List of MOSFET applications

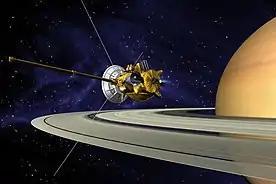
Cassini–Huygens spacecraft to Saturn used MOSFET power switch devices for power distribution.

In the space industry, MOSFET devices were adopted by NASA for space research in 1964, for its Interplanetary Monitoring Platform (IMP) program and Explorers space exploration program. The use of MOSFETs was a major step forward in the electronics design of spacecraft and satellites. The IMP D (Explorer 33), launched in 1966, was the first spacecraft to use the MOSFET. Data gathered by IMP spacecraft and satellites were used to support the Apollo program, enabling the first crewed Moon landing with the Apollo 11 mission in 1969.